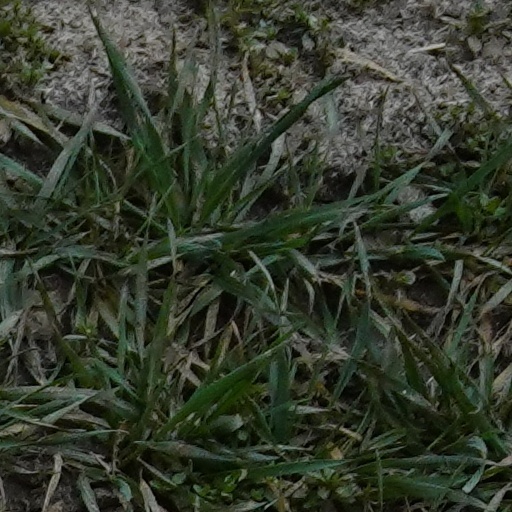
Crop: wheat